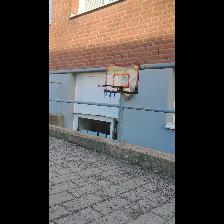
Label: NonHuman